Swansea Crown Court

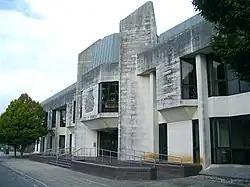
Swansea Crown Court

Swansea Crown Court is a Crown Court venue which deals with criminal cases at St Helen's Road in Swansea, Wales.